The Miracle Centre

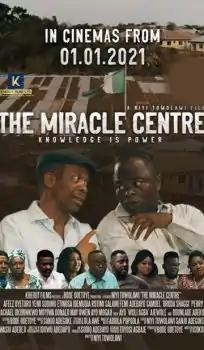

The Miracle Centre is a 2020 Nigerian comedy film directed by Niyi Towolawi and co-produced by director himself with Odetoye Bode for Kherut Films. The film stars Yemi Shodimu with Hafeez "Saka" Oyetoro, Ayo Mogaji, Femi Adebayo, and Ayobami "Woli Agba" Ajewole in supporting roles. The film tells the story of Panya Grammar School, where a new teacher, Mr. Greg, meets a corrupt education system that he plans to change.